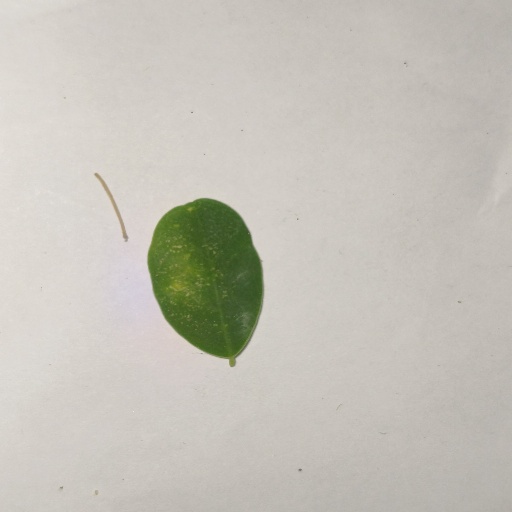
Species: Sojina
Leaf condition: Healthy Leaf